Sarah, Duchess of York

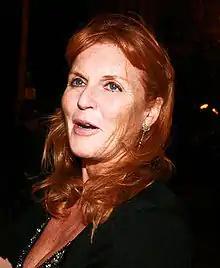
Sarah at the 2009 Toronto International Film Festival

In 2003, Sarah joined the American Cancer Society at a congressional briefing. She was a founding supporter of the American Cancer Society's Great American Weigh In, an annual campaign (modelled after the Society's Great American Smoke Out) aimed at raising awareness of the link between excess weight and cancer. In 2004, Sarah was named the official spokesperson of SOS Children's Villages – USA and in 2005 she became a global ambassador for Ronald McDonald House Charities. In 2006, Sarah established The Sarah Ferguson Foundation based in Toronto, which derives funds from Sarah's commercial work and private donations with the aim of supporting charities internationally that serve children and families in dire need. Included under this umbrella organisation is her patronage and support of several British charities, including Mental Disability Rights International, the African-Caribbean Leukaemia Trust, Tommy's, the Motor Neurone Disease Association, and CARE International. In 2009, it was reported that despite its income of £250,000 over 18 months, the foundation had spent only £14,200 on grants, £6,300 of which was given to the charitable arm of a South African private game reserve owned by Sir Richard Branson, a friend of Sarah's. Following the report, the foundation released a list that showed they spent around $400,000 on donations in 2008.